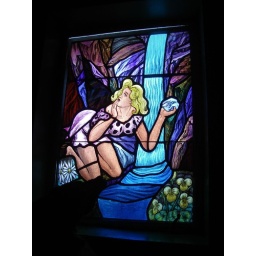
stained glass in daisy mae bathroom